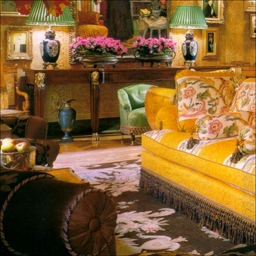
Room type: livingroom